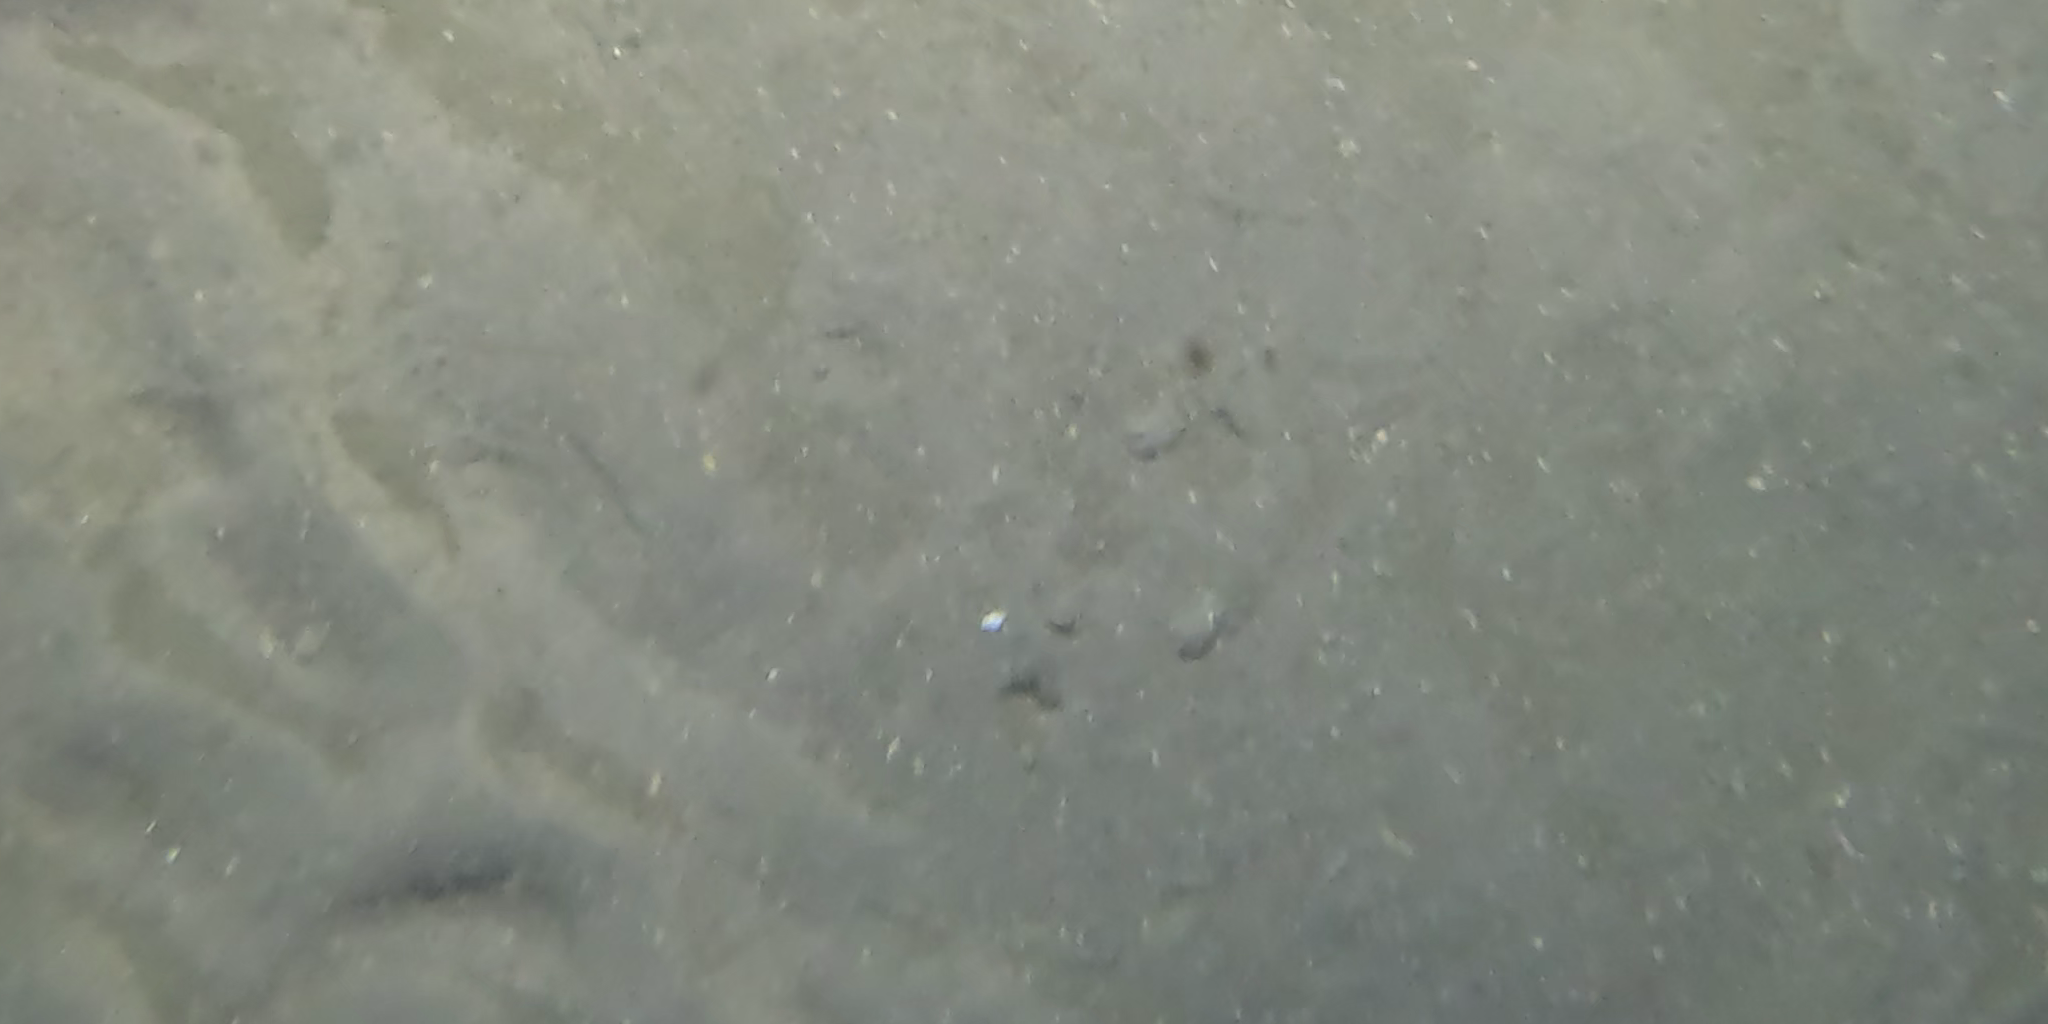
Seabed habitat: sand